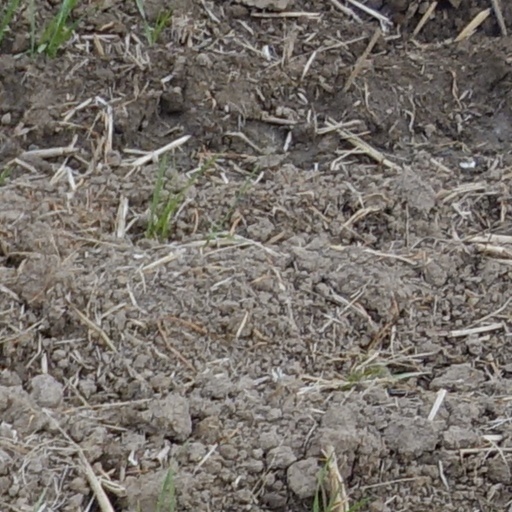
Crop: wheat